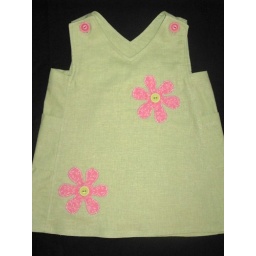
1960s style sundress..Made with green linen with side pockets..Pink flowers with buttons in middle...